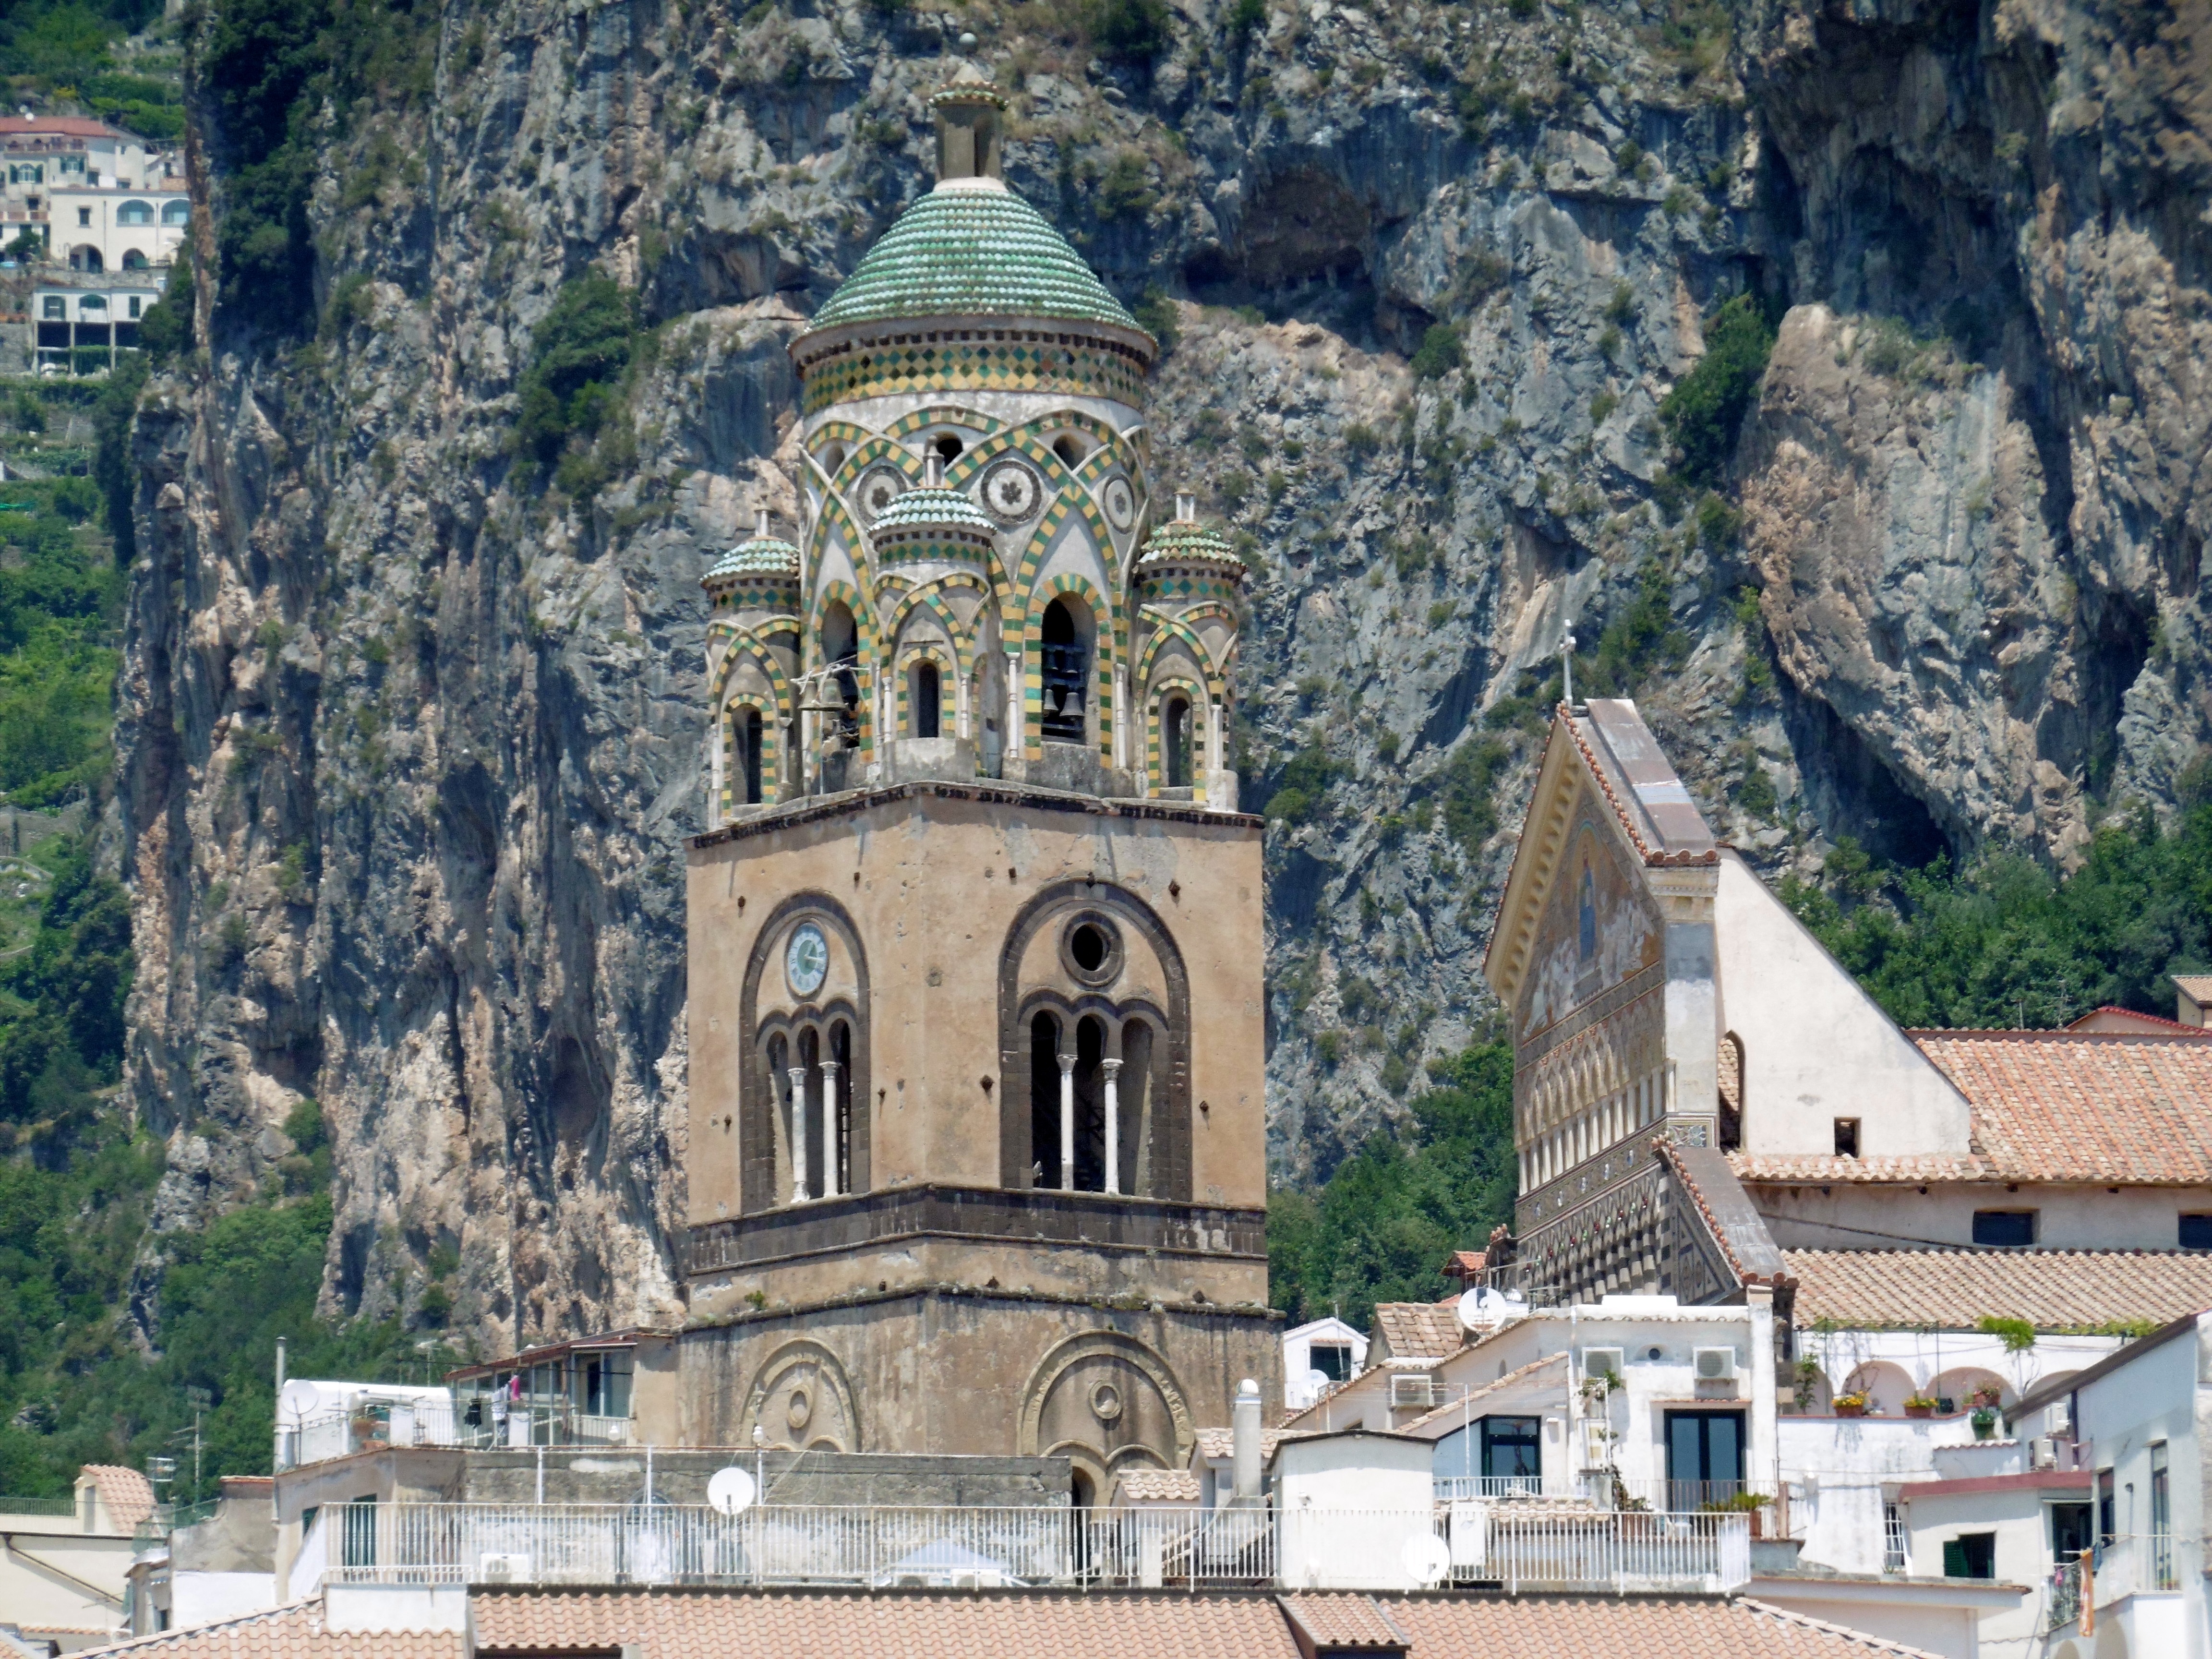
mountain, building, landmark, italy, church, cathedral, chapel, tourism, place of worship, temple, monastery, shrine, unesco world heritage site, historic site, ancient history, byzantine architecture, spanish missions in california